Ilia Fibiger

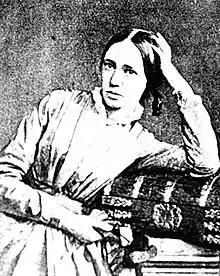
Ilia Fibiger

Ilia Fibiger (5 October 1817 – 10 June 1867) was a Danish writer and playwright as well as Denmark's first professional nurse. She was the elder sister of writer and feminist Mathilde Fibiger.